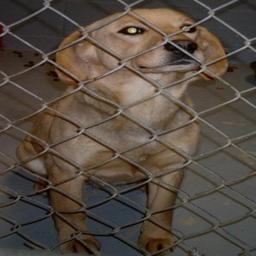
Animal: dogs